Crossbreed

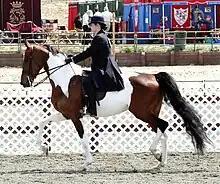
The National Show Horse was developed from crossbreeding programs in the 1970s and 1980s that blended Arabian horse and American Saddlebred bloodlines

Crossbreeding horses is often done with the intent of ultimately creating a new breed of horse. One type of modern crossbreeding in horses created many of the warmblood breeds used in the sport horse disciplines, usually registered in an open stud book by a studbook selection procedure that evaluates conformation, pedigree and, in some animals, a training or performance standard. Most warmblood breeds began as a cross of draft horse breeds on Thoroughbreds, but have, in some cases, developed over the past century to the point where they are considered to be a true-breeding population and have a closed stud book. Other types of recognized crossbreeding include that within the American Quarter Horse, which will register horses with one Thoroughbred parent and one registered Quarter Horse parent in the "Appendix" registry, and allow such animals full breed registration status as Quarter Horses if they meet a certain performance standard. Another well-known crossbred horse is the Anglo-Arabian, which may be produced by a purebred Arabian horse crossed on a Thoroughbred, or by various crosses of Anglo-Arabians with other Anglo-Arabians, as long as the ensuing animal never has more than 75% or less than 25% of each breed represented in its pedigree.